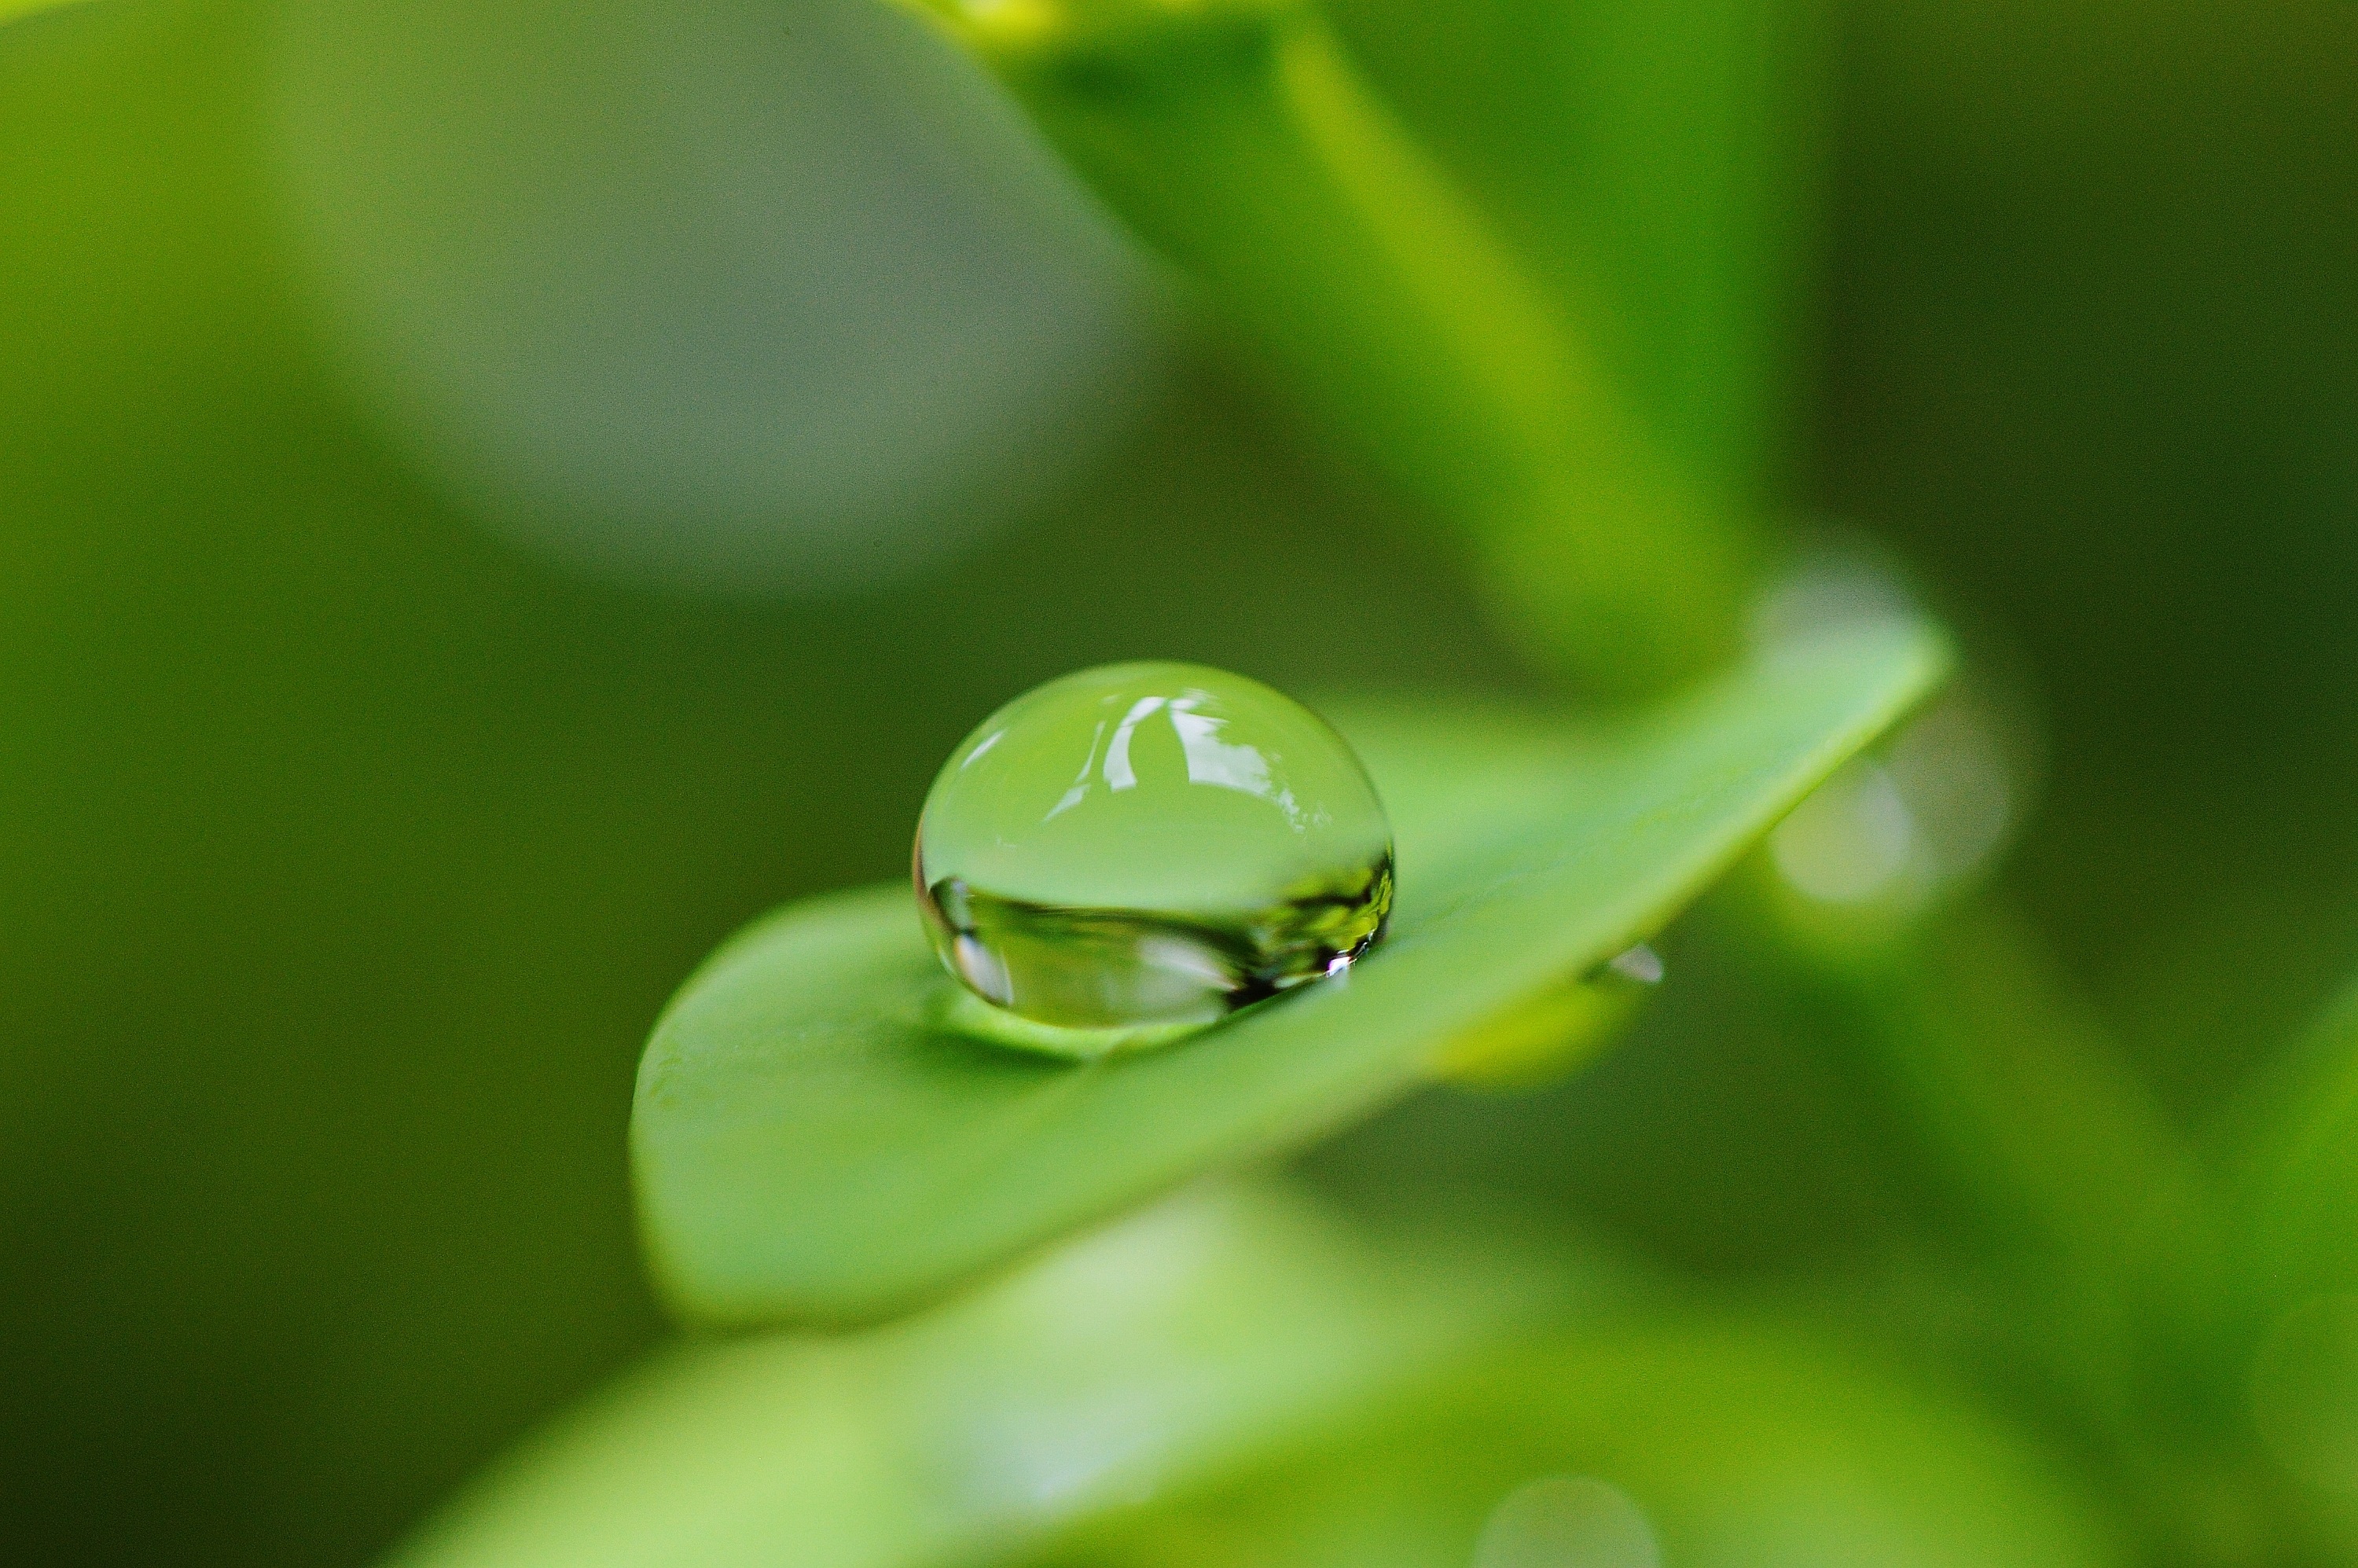
water, nature, grass, drop, dew, plant, photography, rain, leaf, flower, petal, raindrop, wet, green, botany, yellow, close, flora, fauna, drip, close up, hookah, moisture, macro photography, plant stem